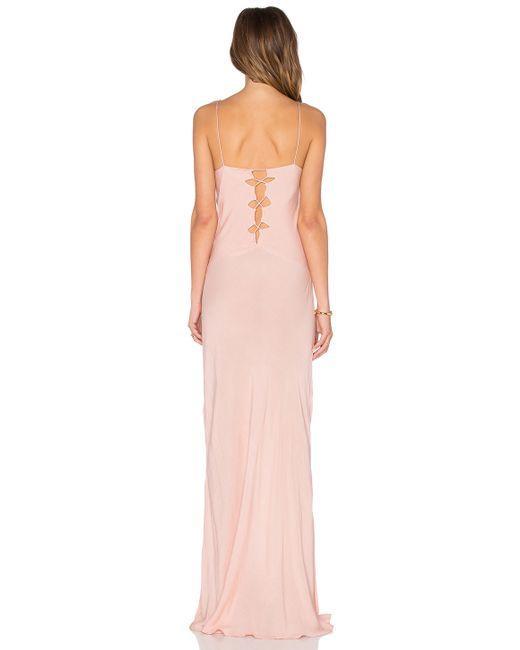
Langes rosa fließendes Kleid für Frauen